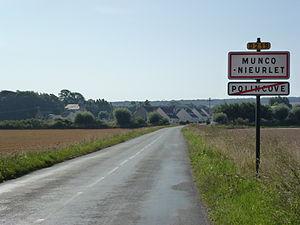
Muncq-Nieurlet est une commune française située dans le département du Pas-de-Calais en région Hauts-de-France.